Clackline Refractory

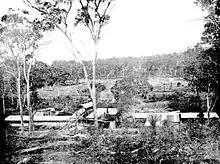
Clackline Firebrick Company area and works at the Clackline Refractory in 1901

The Clackline Refractory, also known as Clackline Clay and Brick, is a heritage listed brickworks site in Clackline, Western Australia.